327th Fighter-Interceptor Squadron

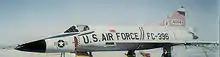
F-102A of the 327 FIS at George AFB

The squadron was again activated as the 327th Fighter-Interceptor Squadron at George Air Force Base, California in August 1955. At George, the squadron was initially equipped with radar equipped and Mighty Mouse rocket armed North American F-86D Sabres. These aircraft had been used at George by the 94th Fighter-Interceptor Squadron, which moved from George to Selfridge Air Force Base as part of Air Defense Command (ADC)'s Project Arrow, which was designed to bring back on the active list the fighter units which had compiled memorable records in the two world wars and unite them with their traditional groups.